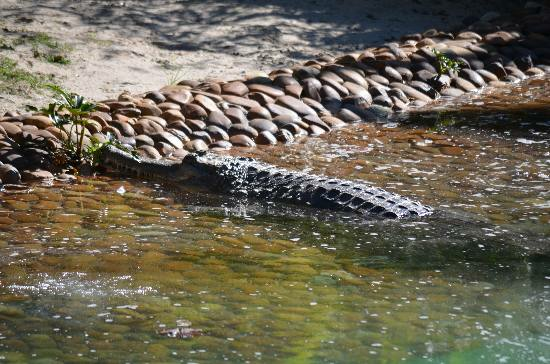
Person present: No